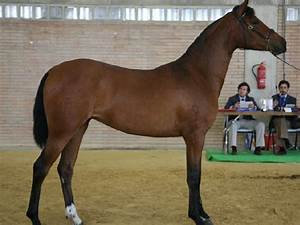
Label: horse